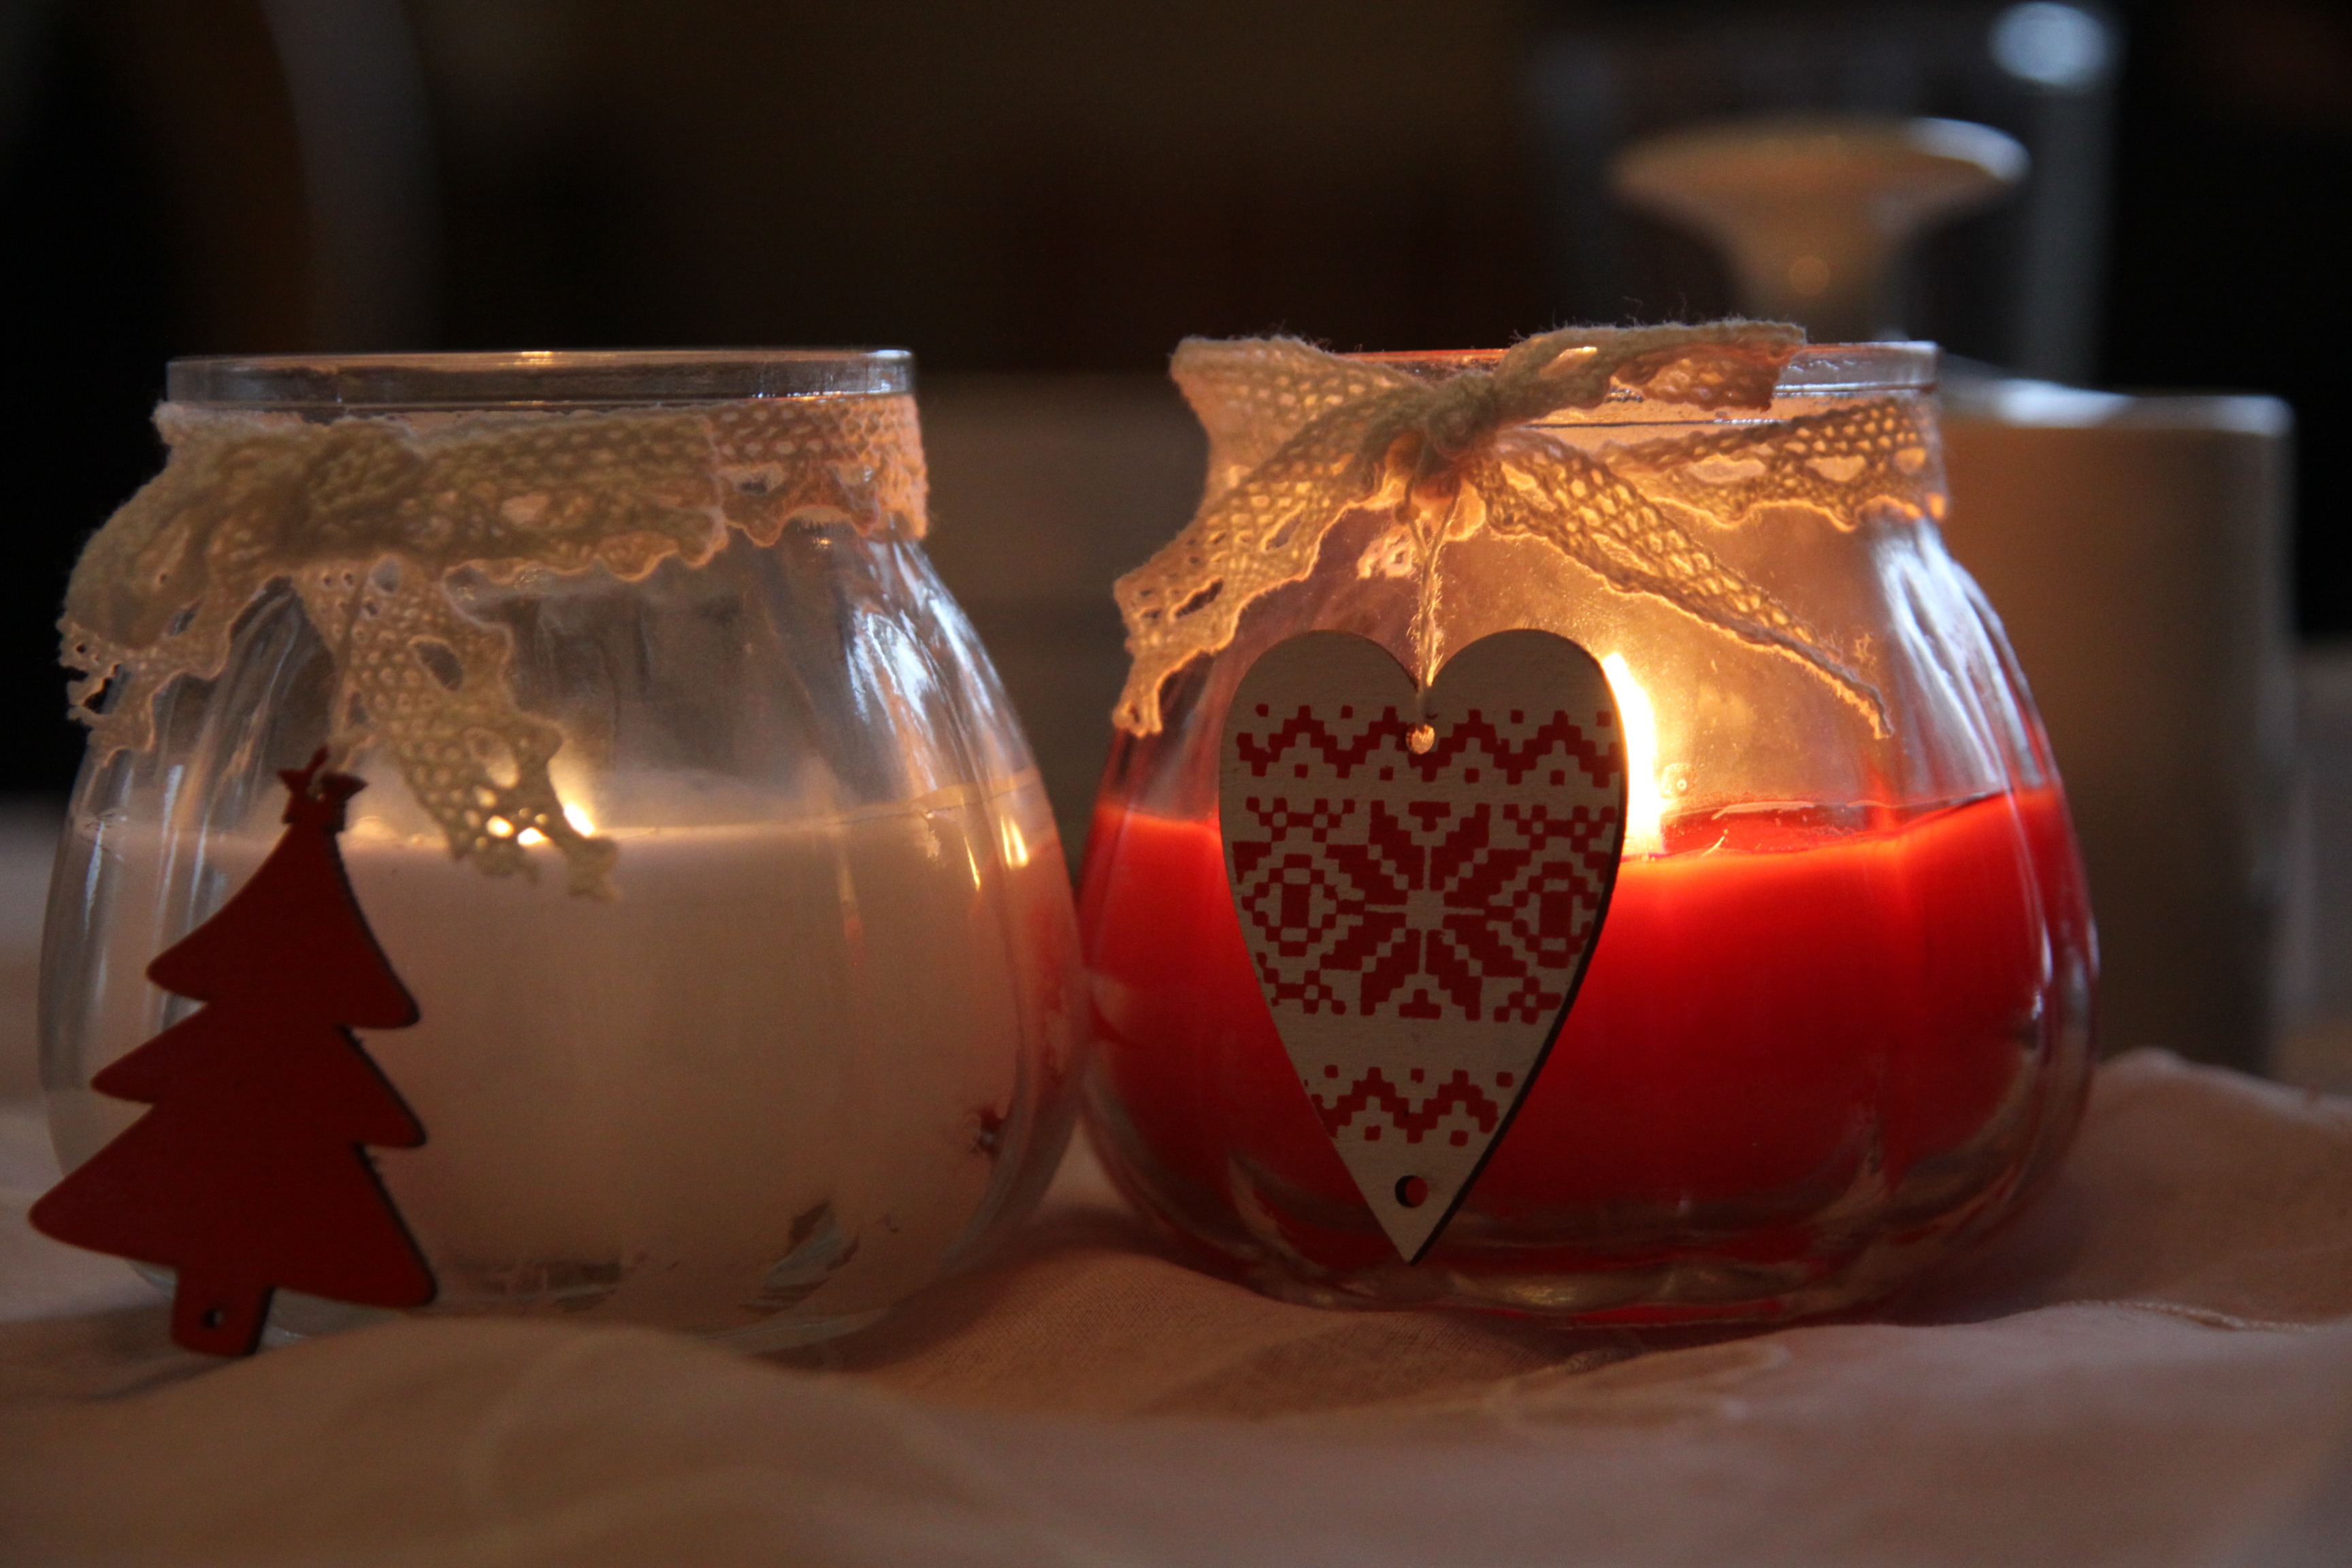
light, white, glass, red, romance, romantic, glow, drink, candle, christmas, lighting, advent, candles, candlelight, abendstimmung